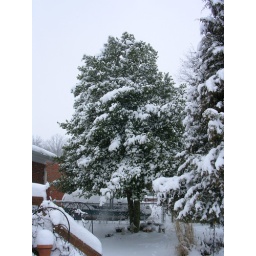
Holly tree looking rather regal in white robe of snow, cedar also.